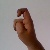
The image shows a hand gesture representing the letter 'X' in Indian Sign Language.